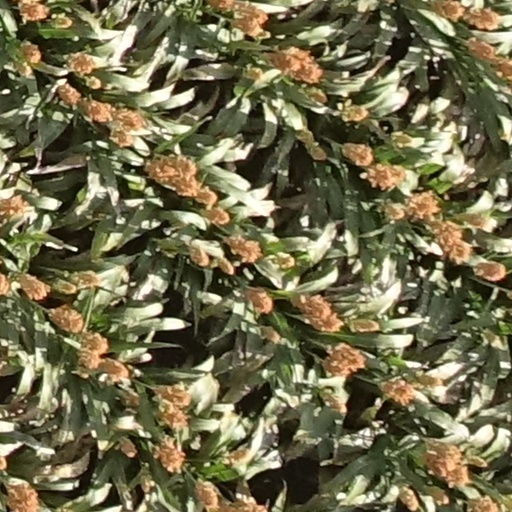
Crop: sorghum